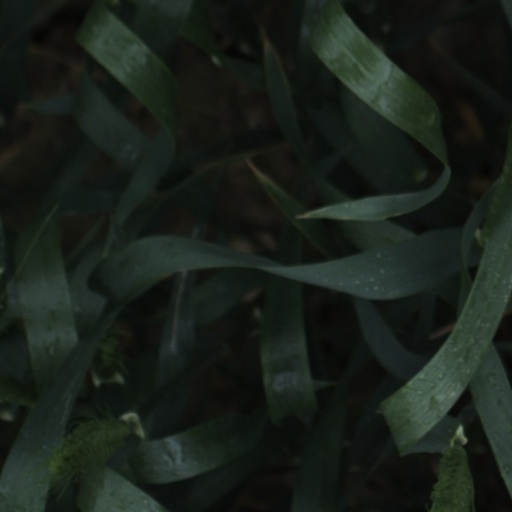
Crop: wheat